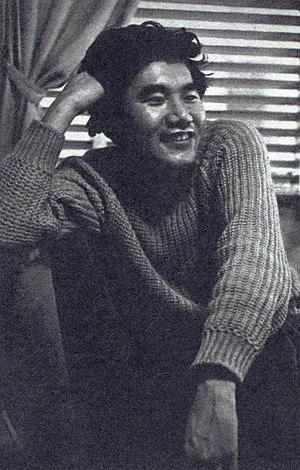
Makoto Oda est un universitaire, militant pacifiste et écrivain japonais, héros asiatique du magazine Time.